Sorkh Deh chamber tomb

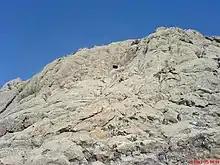
Road view of Sorkh Deh chamber tomb

Sorkh Deh chamber tomb is a Shaft and chamber tomb type grave located in Kermanshah Province in Iran. "Sorkh Deh" in Persian means "Red Village". The grave probably dates back 2500 years. "Sorkh Deh chamber tomb" is located 19 kilometers from another series of historically important chamber tombs of Es-hagh Vand, between "Shams Abad" and "Sorkh Deh" villages at the left bank of Gamasiab river.